Jindřich Štreit

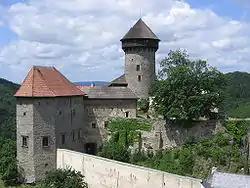
Since the 1980s, Jindřich Štreit has regularly organized exhibitions, concerts and theatrical performances at the Sovinec Castle. The photographer is sometimes nicknamed 'Jindra from Sovinec'.

In the late 1970s, Štreit's approach to photography began to change. He studied at the "Institut výtvarné fotografie" (Institute of Art Photography) in Brno, led by K. O. Hrubý and Antonín Hinšt. He graduated from the Institute with a cycle of theatrical photography. At the same time he continued expanding his cycle of everyday life of the villages in the foothills of the Jeseníky Mountains. Additionally, he helped organize cultural life in the region; he participated in organizing exhibitions and concerts.